9th Horse (Deccan Horse)

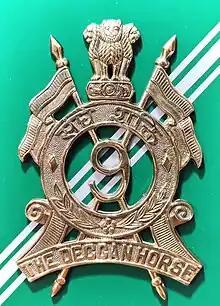
The Deccan Horse (9 HORSE) Regimental Insignia

A squadron of the regiment fought in the Jammu and Kashmir operations (1948–49) in Chhamb sector. Tanks of the regiment were rafted across the Chenab River at Akhnoor.